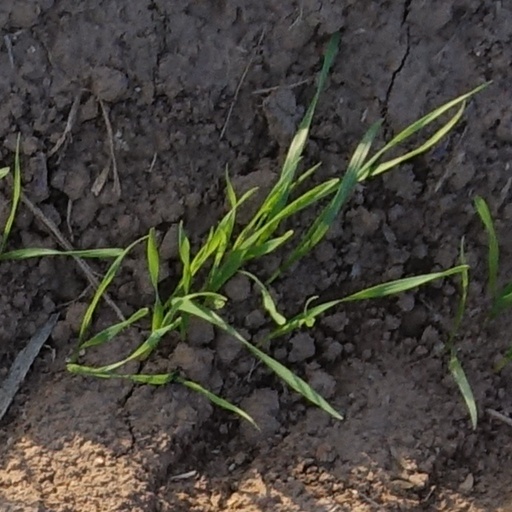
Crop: wheat